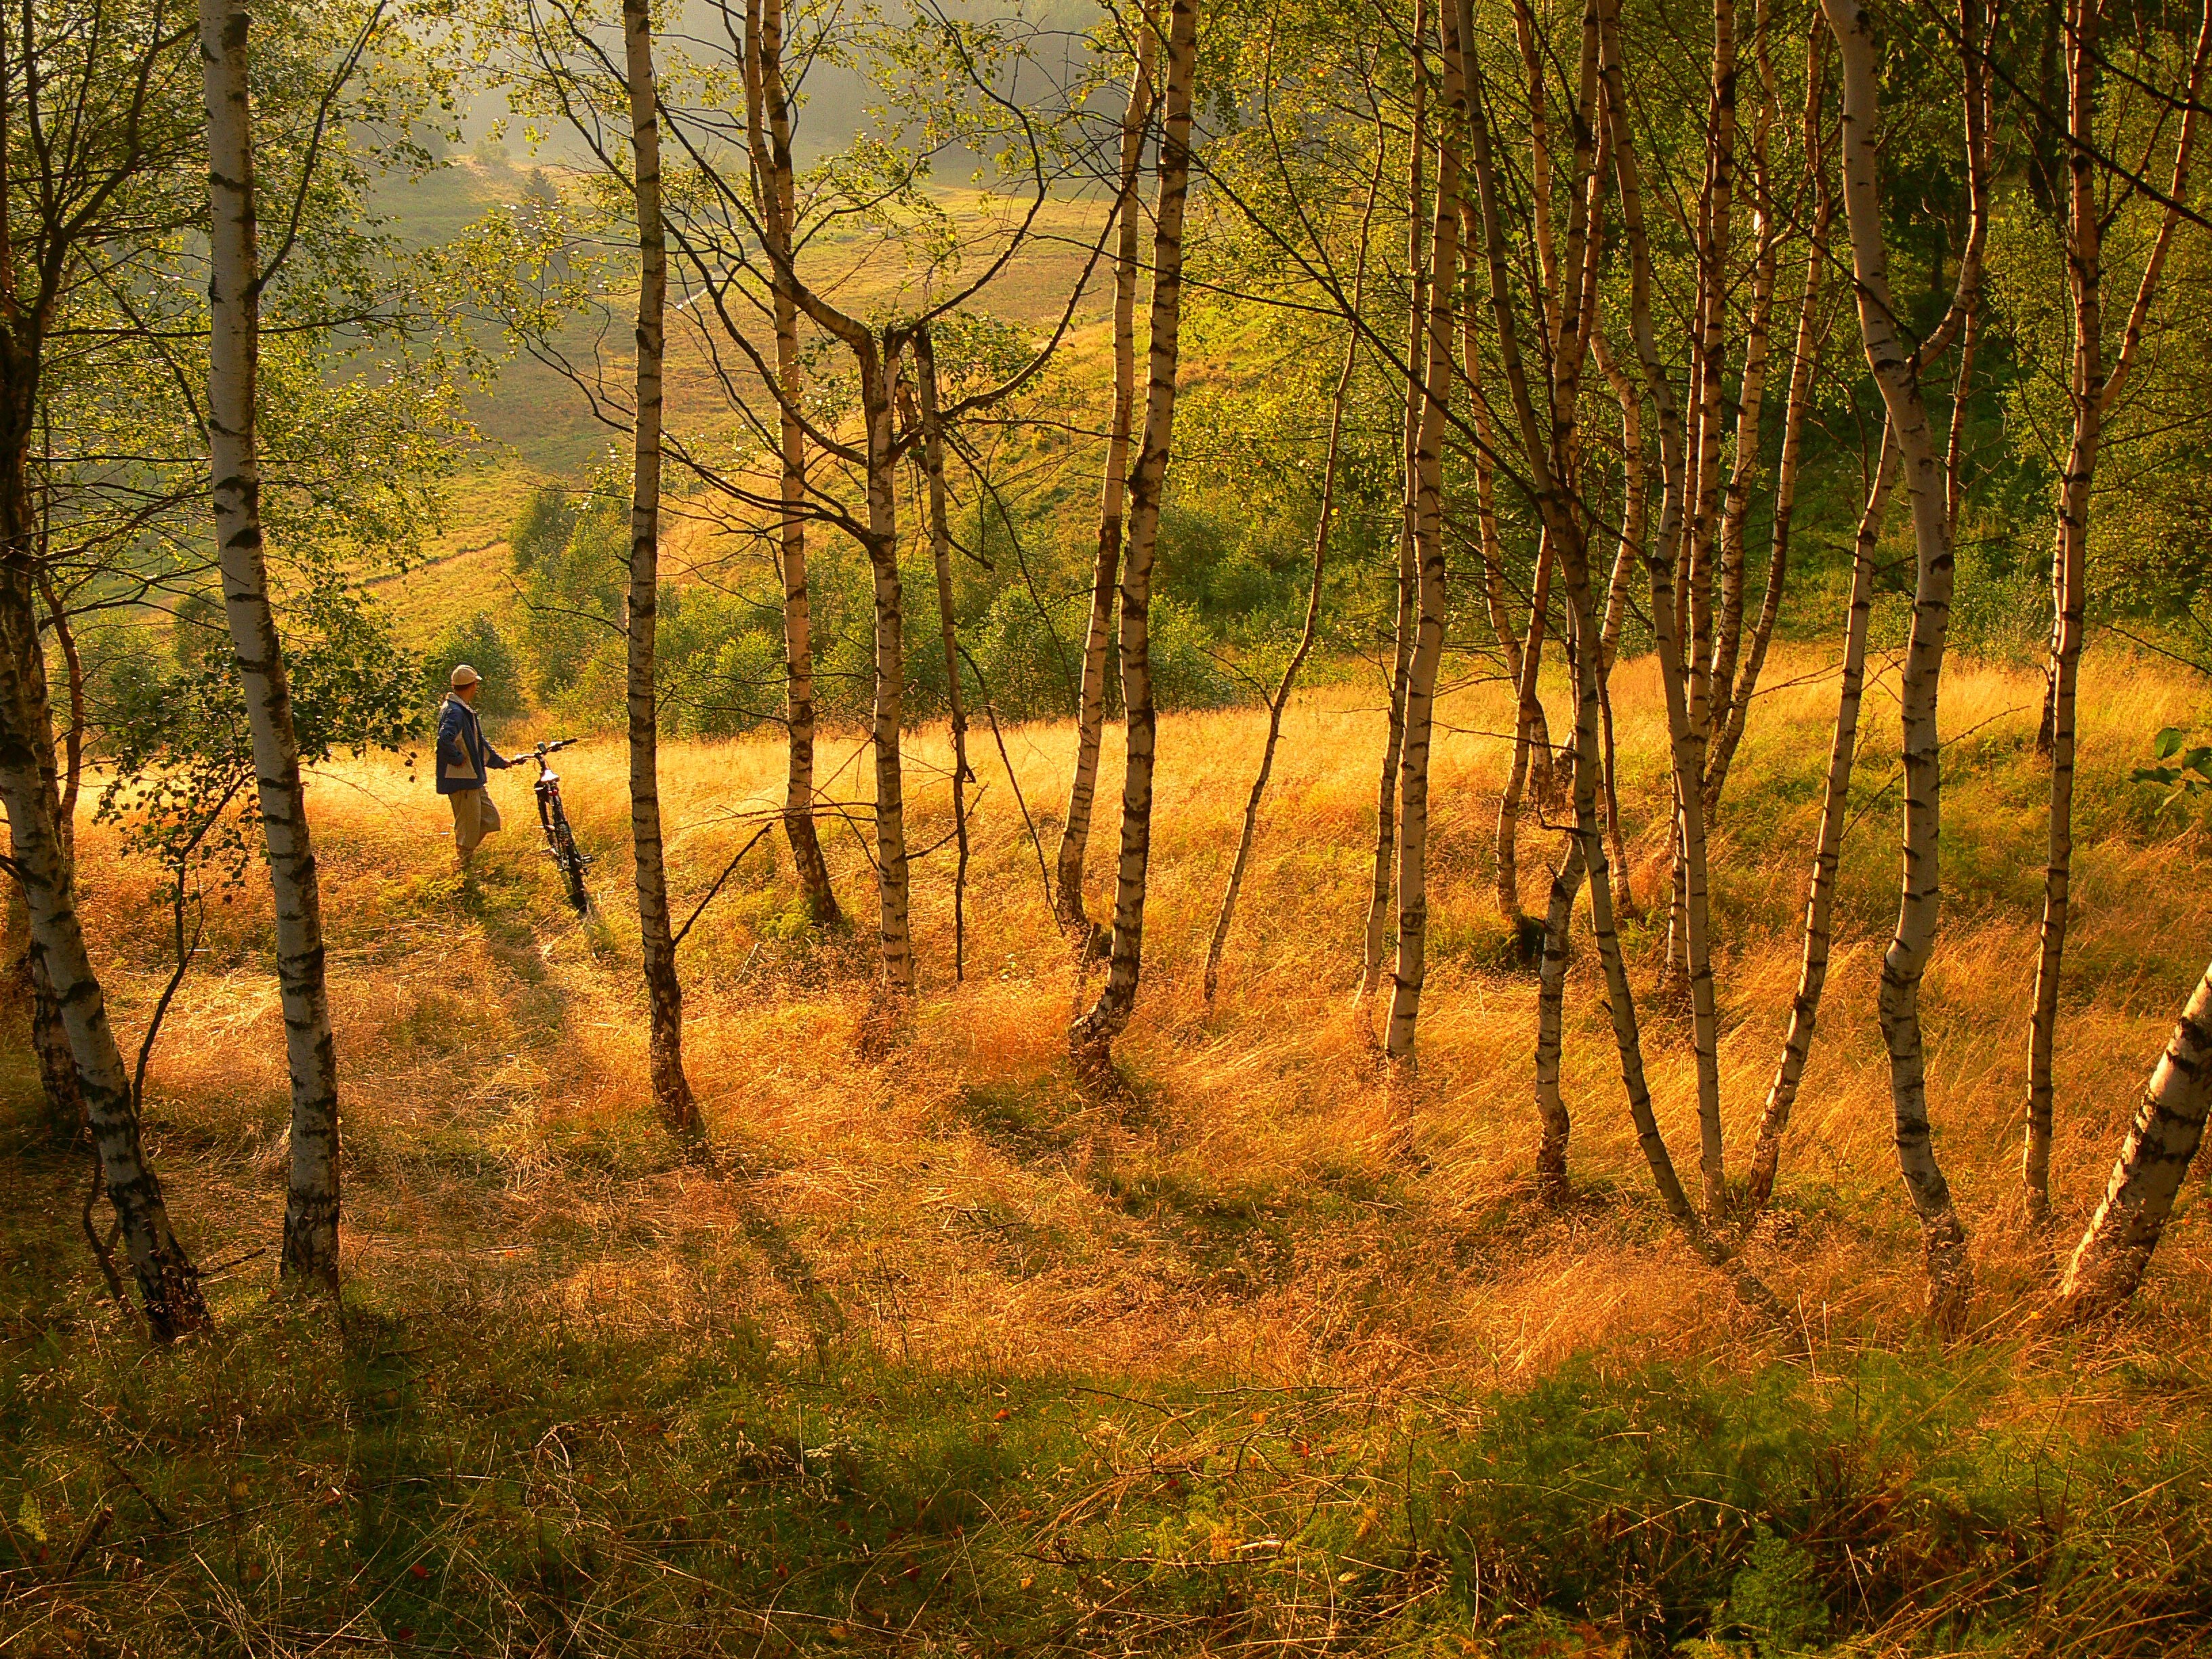
landscape, tree, nature, forest, wilderness, branch, plant, meadow, prairie, sunlight, morning, leaf, autumn, trip, season, savanna, cycling, grassland, deciduous, wetland, bog, woodland, habitat, ecosystem, moldava, rural area, biome, natural environment, geographical feature, atmospheric phenomenon, woody plant, temperate broadleaf and mixed forest, temperate coniferous forest